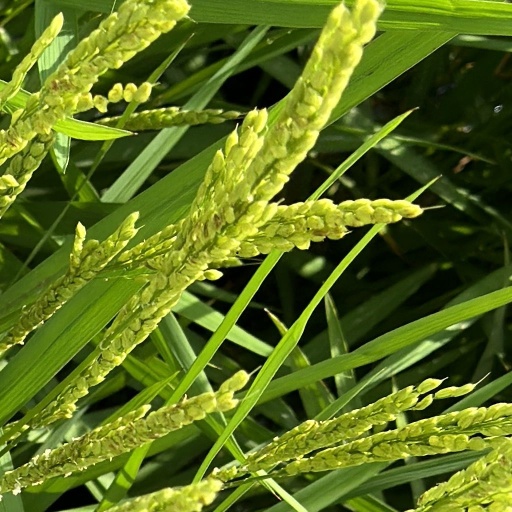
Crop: rice